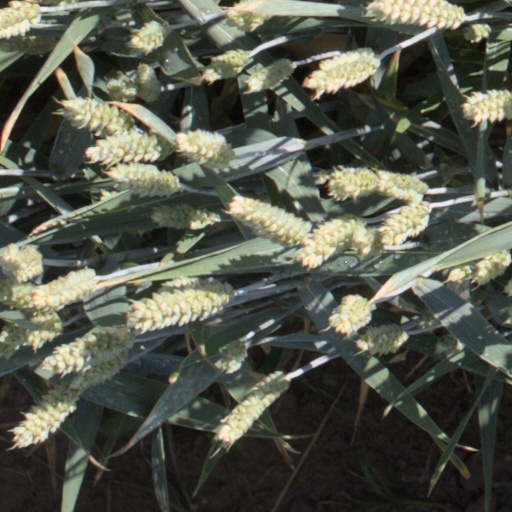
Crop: wheat